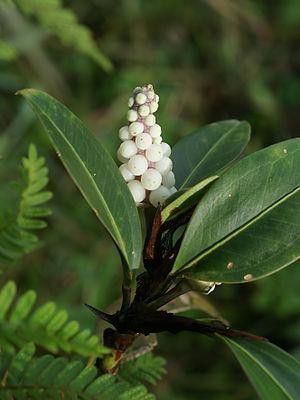
Anthurium obtusum. Photo prise près du mont Arenal, au Costa Rica.